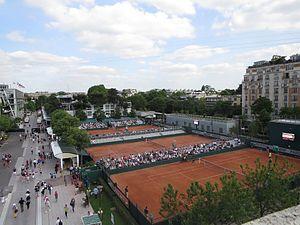
Vue des courts annexes depuis le Suzanne Lenglen